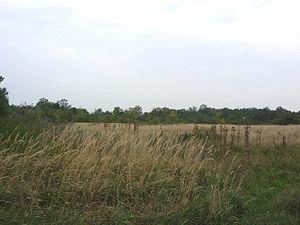
Nova Crnja est une localité et une municipalité de Serbie situées dans la province autonome de Voïvodine. Elles font partie du district du Banat central. Au recensement de 2011, la localité comptait 1 491 habitants et la municipalité dont elle est le centre 10 222.